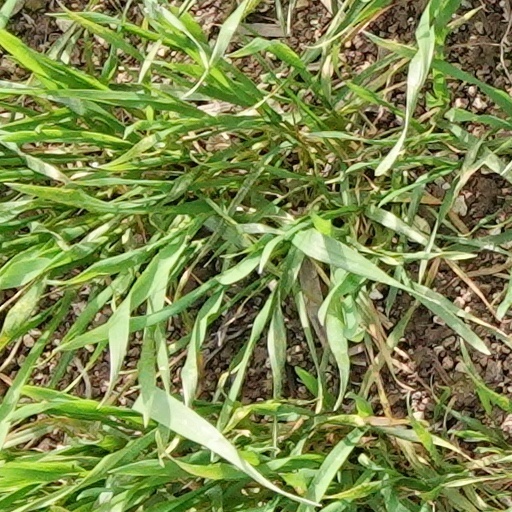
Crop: wheat